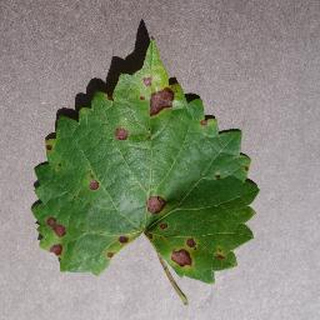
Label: grape_black_rot